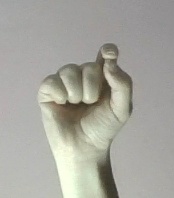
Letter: fa